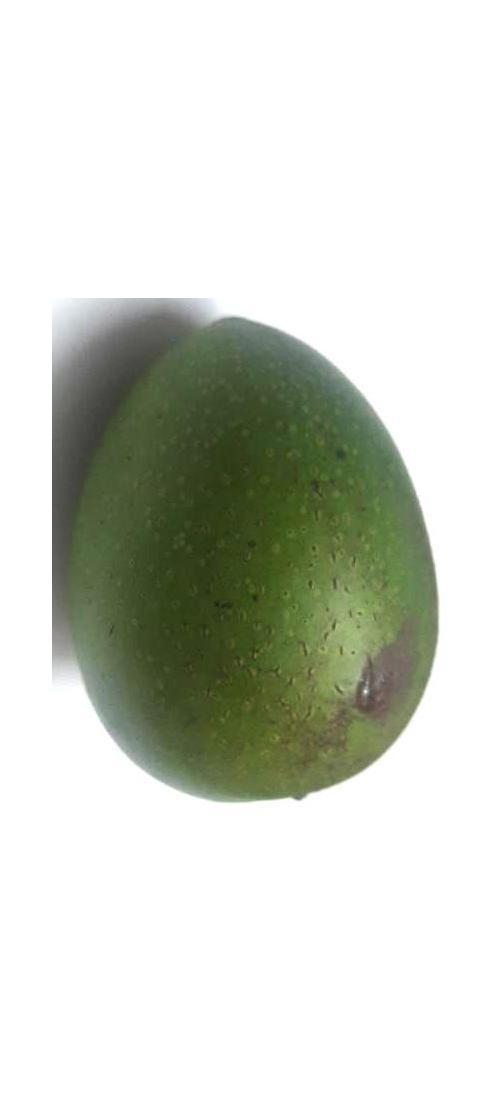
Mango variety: Ashshina Zhinuk